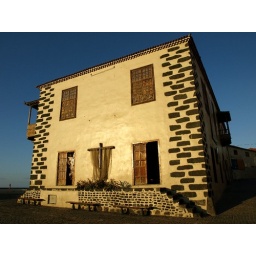
Once known as El Puerto de Oro, the buildings in Puerto de la Cruz turn golden as the sun sets